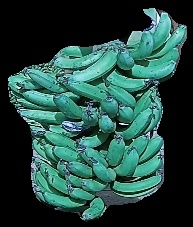
Variety: pachbale
Grade: grade3